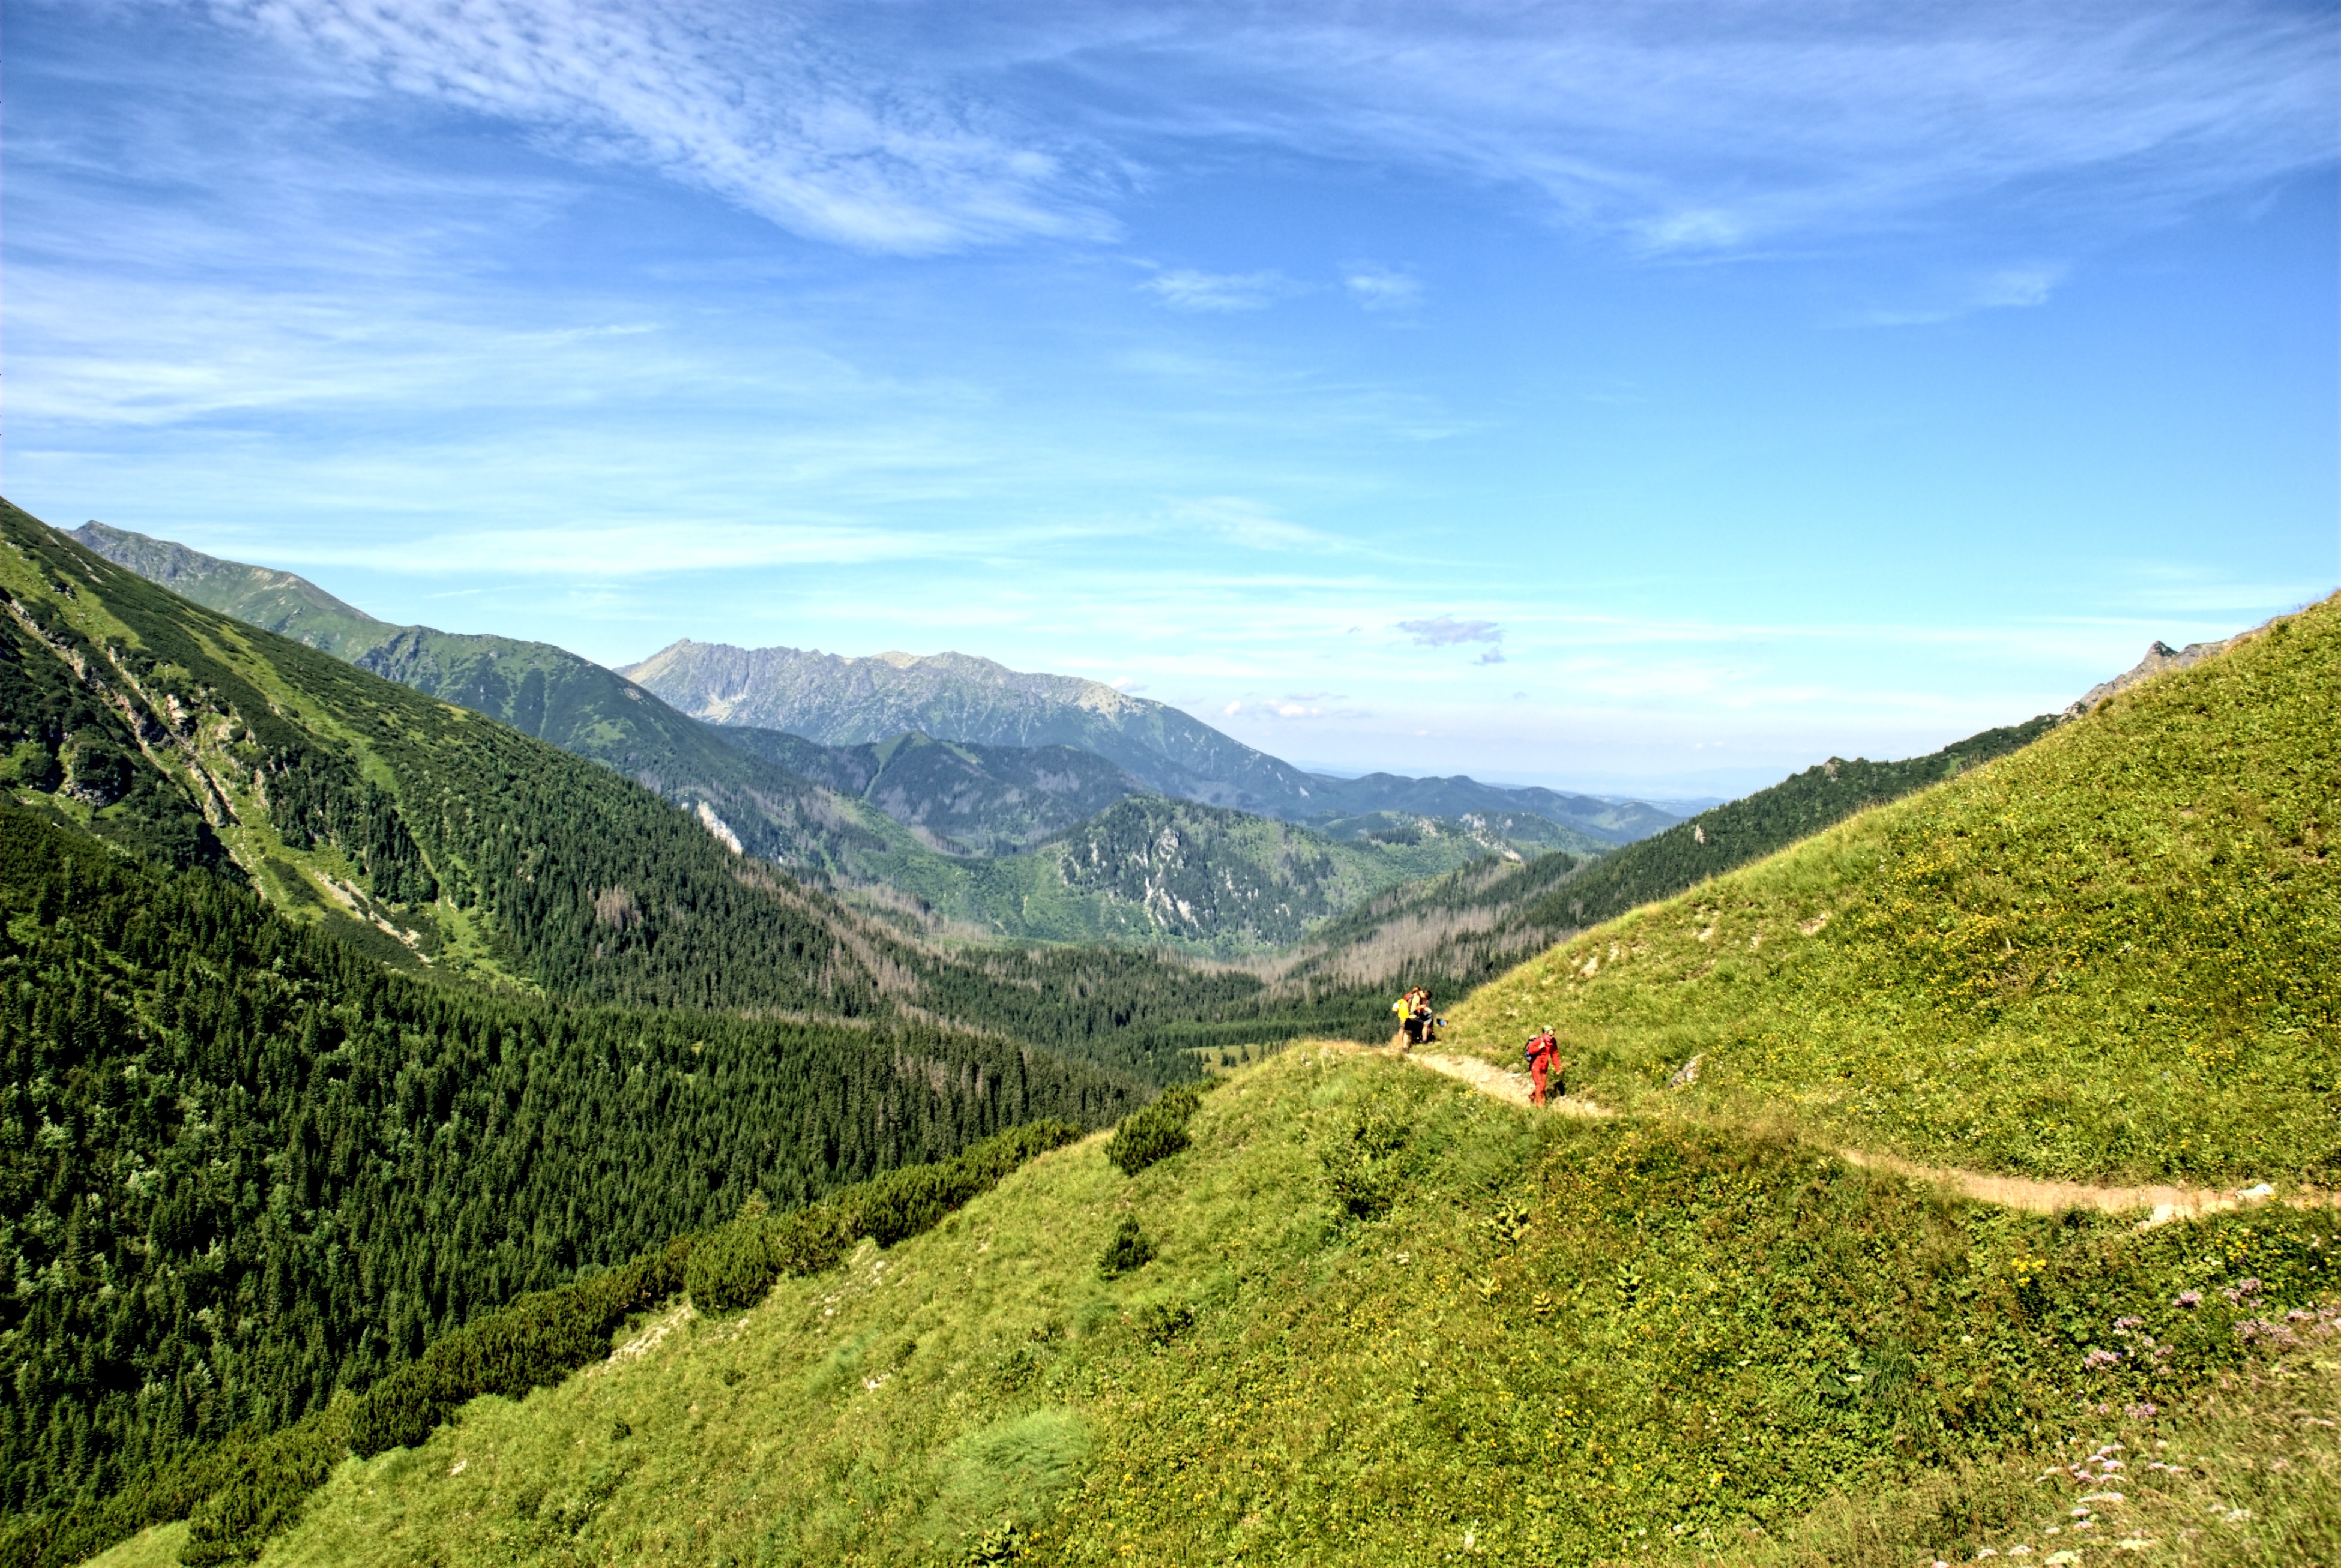
landscape, nature, walking, mountain, sky, meadow, hill, adventure, view, valley, mountain range, highland, ridge, top view, mountains, alps, grassland, plateau, fell, ecosystem, tatry, slovakia, rural area, landform, mountain pass, tourists valley koperszad w, geographical feature, mountainous landforms